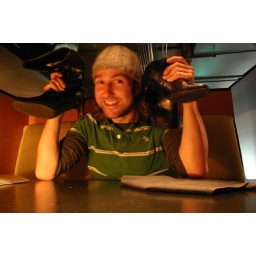
It's amazing what you can find under a table at a bar